Leaf spot

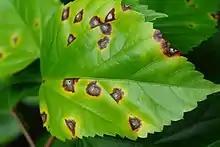
Bacterial leaf spot caused by "Pseudomonas cichorii" on a hibiscus leaf

Bacterial leaf spots show as necrotic, circular or angular lesions and may have a yellowish outline or halo Early symptoms of bacterial leaf spots show on older leaves and lesions appear water-soaked. Bacterial spots affecting dicytyledounous plants that have net-like leaf veins sometimes take a more angular shape as they are restricted by the large leaf veins. Bacterial spots on monocotyledonous plants with parallel leaf veins have a streak or striped appearance. The most obvious symptom of bacterial leaf spots are the blackening of the spots after infection. Eventually older lesions dry out and become papery in texture. Bacterial spots can also produce white, yellow, light cream or silver bacterial exudate depending on the type of bacteria, which may ooze from splitting lesions and/or from the underside of the spots.